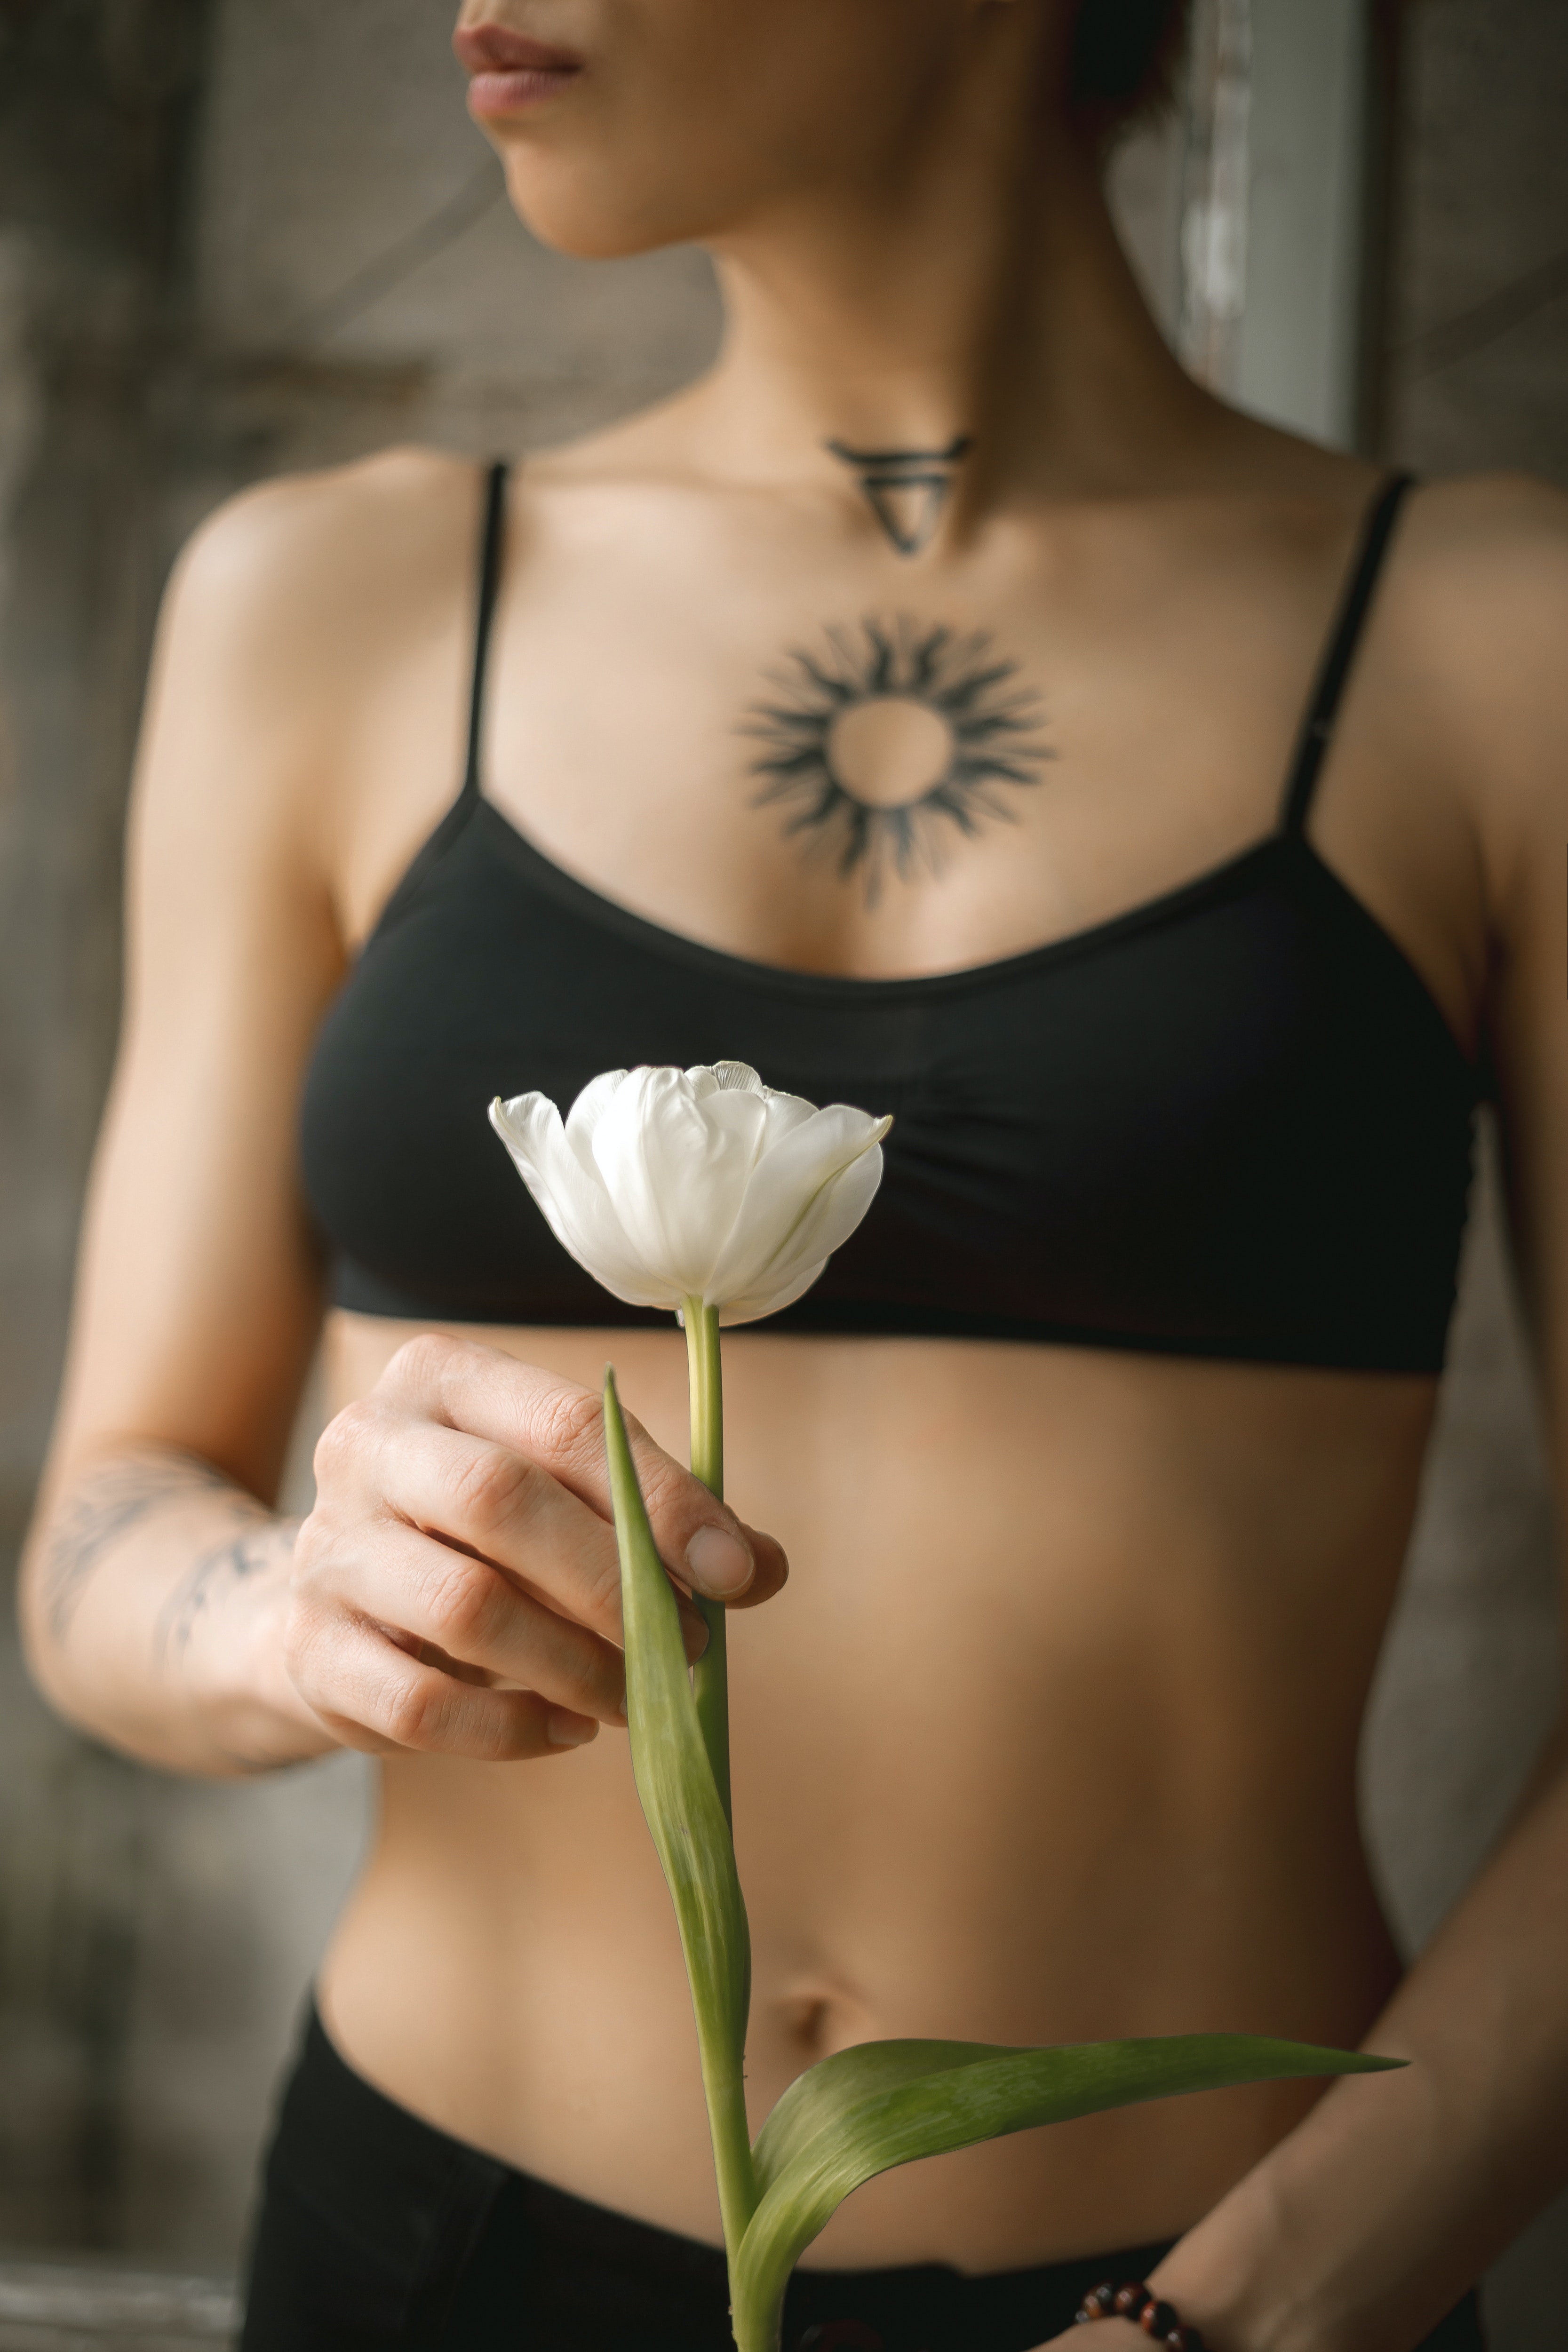
woman, joint, flower, shoulder, arm, plant, white, muscle, organ, black, human body, fashion, neck, waist, dress, flash photography, thigh, style, petal, trunk, chest, sportswear, knee, abdomen, eyewear, black hair, elbow, undergarment, beauty, human leg, formal wear, long hair, underpants, event, jewellery, t shirt, necklace, brown hair, Pedicel, lingerie, pattern, cocktail dress, flowering plant, sitting, stocking, fashion accessory, little black dress, monochrome photography, top, plant stem, tights, wildflower, photo shoot, back, tattoo, gown, photography